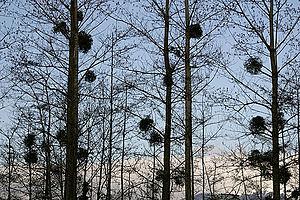
Le Gui, Viscum album, est une espèce de plantes parasites, qui ne possède pas de racines mais se fixe sur un arbre hôte dont elle absorbe la sève à travers un ou des suçoirs.